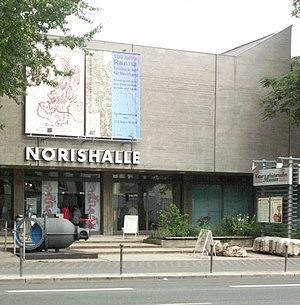
La Société d'Histoire Naturelle de Nuremberg est une association allemande fondée en 1801 et consacrée à l'histoire naturelle. Elle est actuellement composée d'environ 2 000 membres et elle est l'une des plus grandes associations de scientifiques bénévoles en Allemagne.